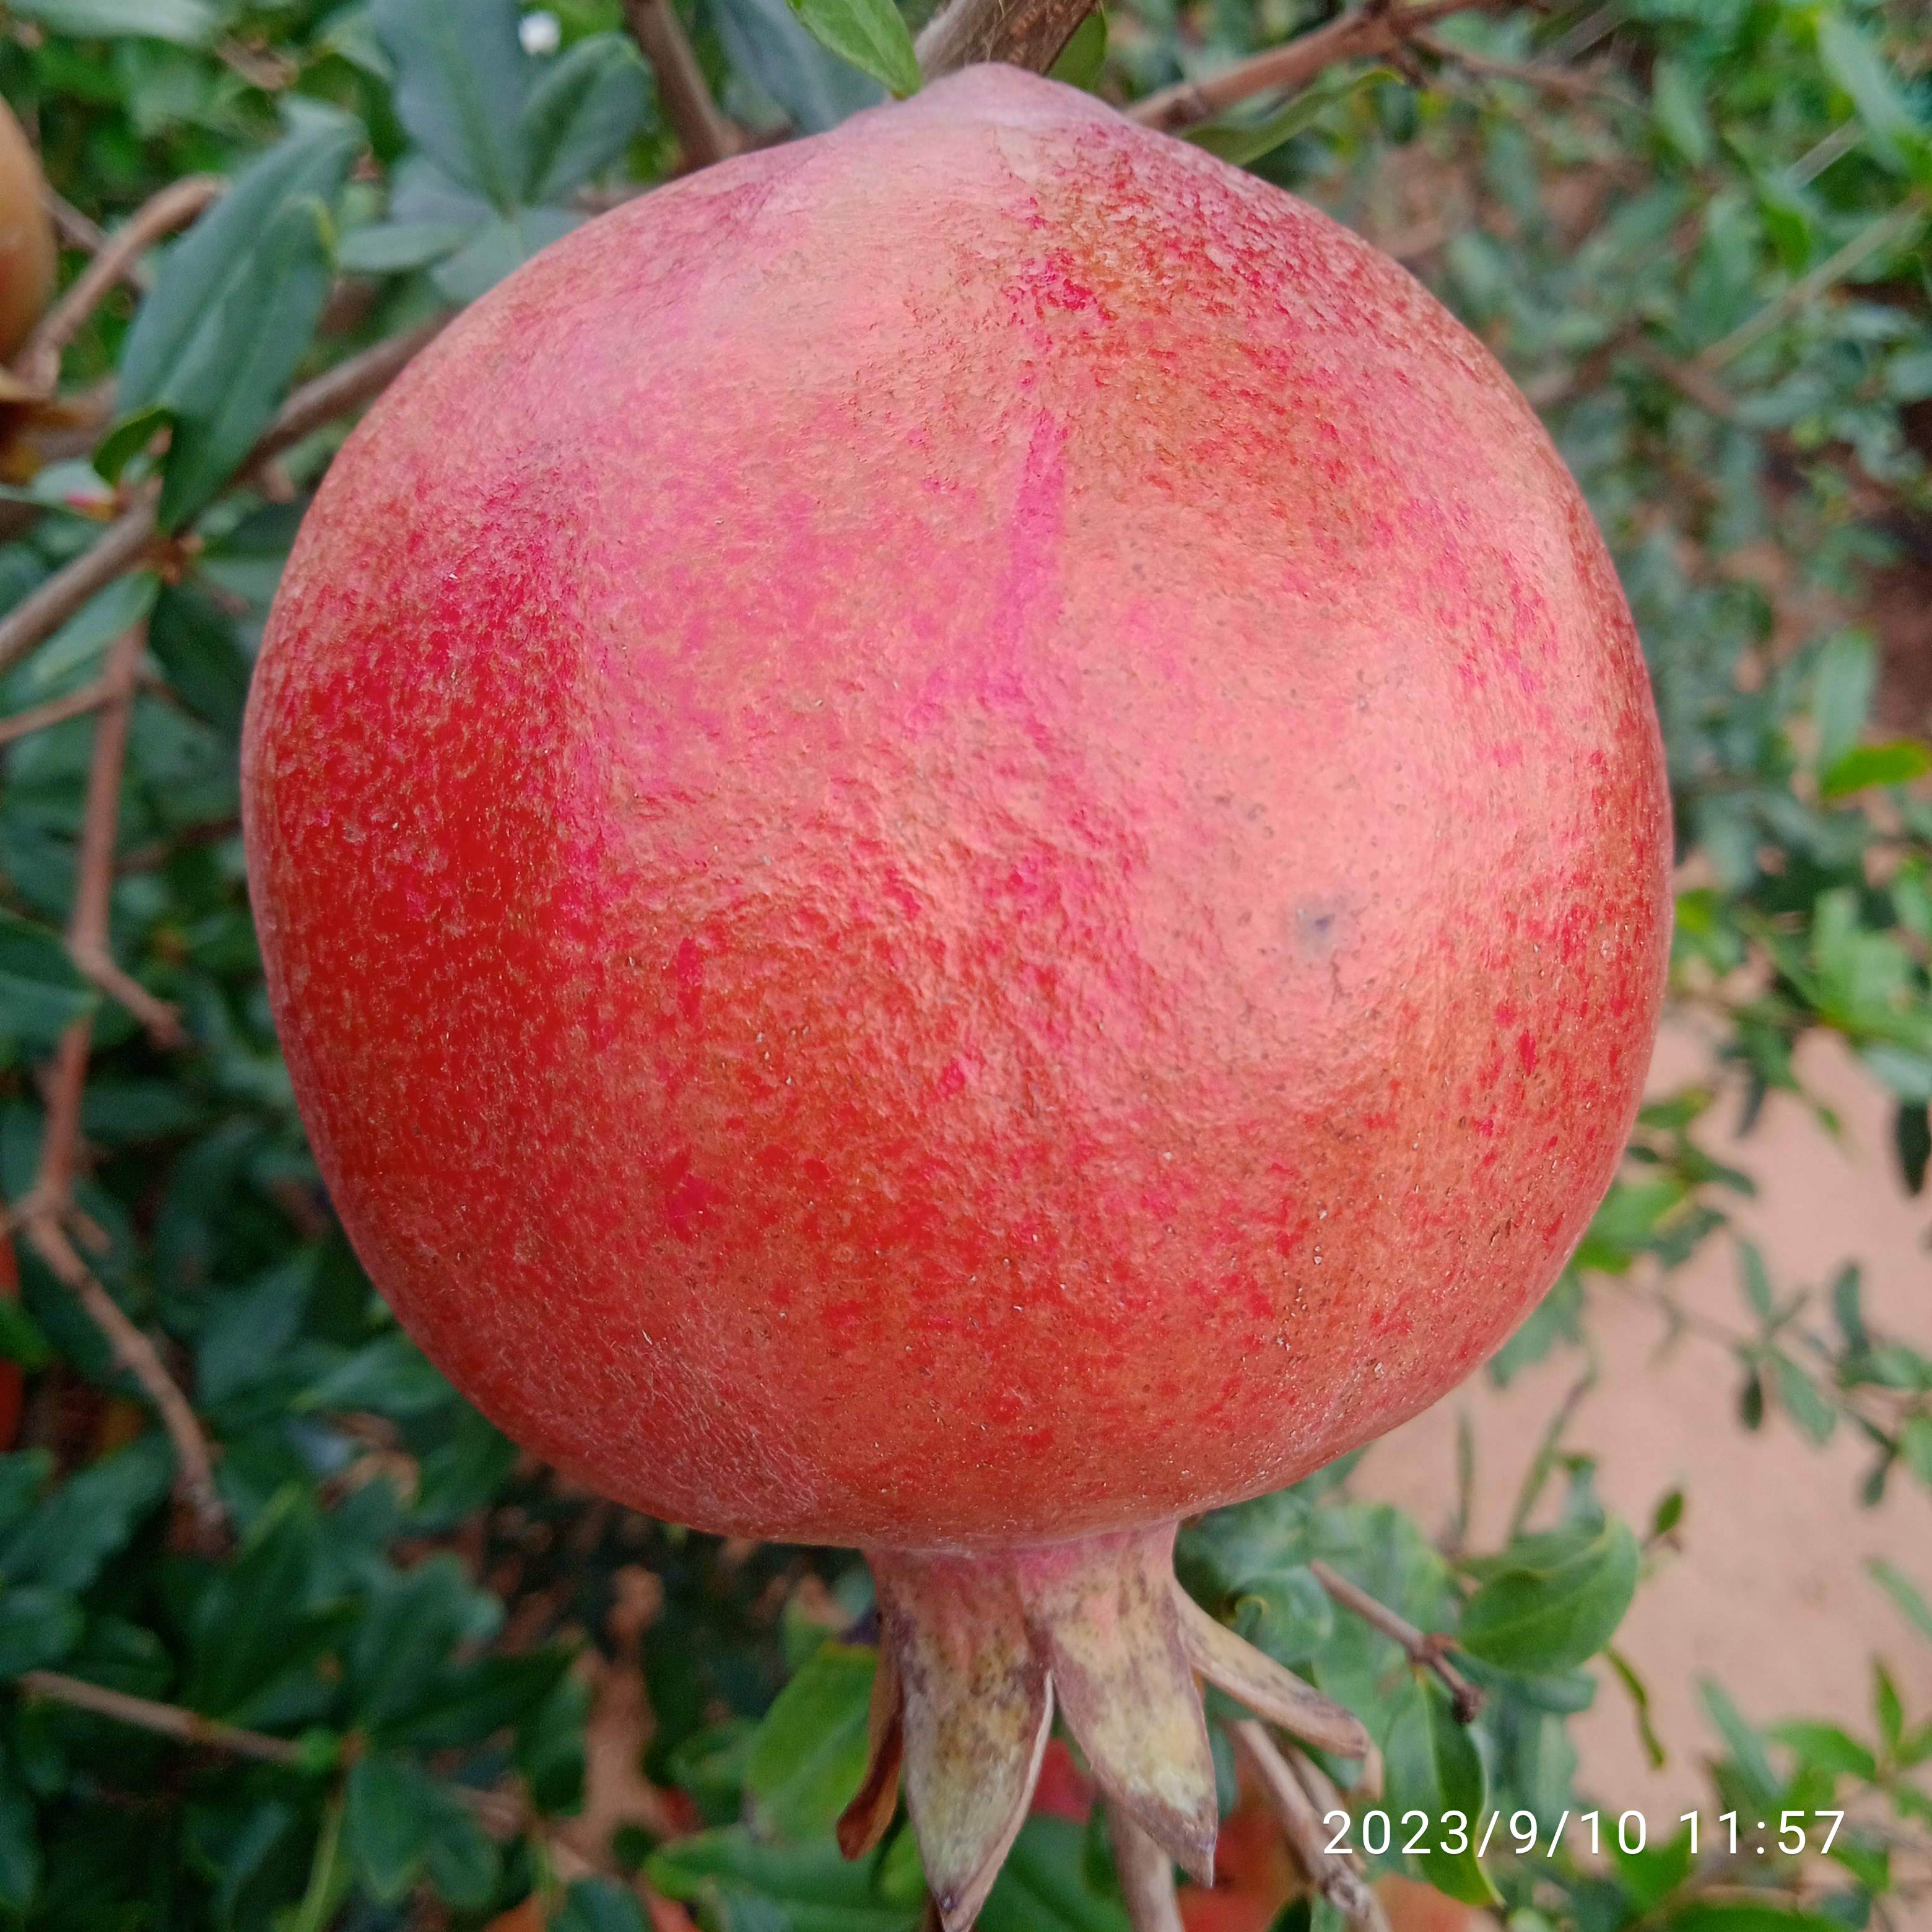
Label: Healthy